Karnats of Mithila

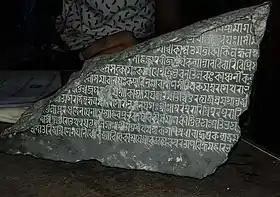
12th century Stone Inscription in the Tirhuta script made during the reign of Narsimhadeva

The reign of Nanyadeva can be precisely dated by an inscribed stone pillar at Simraungadh which says, translated into English, "In the Śaka year 1019, on Saturday, the 7th of "śrāvaṇa", in the "śvāti nakṣatra", king Nānyadeva took the land." This corresponds to a date of 10 July 1097 CE.